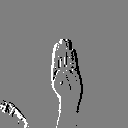
ASL letter: b